Suffolk Coast National Nature Reserve

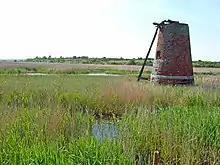
Windpump on marshes south of Walberswick

Suffolk Coast National Nature Reserve is a wildlife reserve on the North Sea coast of the English county of Suffolk. It is located around the village of Walberswick to the south of the town of Southwold. The reserve was designated in 2003, combining the existing Walberswick National Nature Reserve with reserves at Dingle Marshes and Hen Reedbeds to create a reserve.